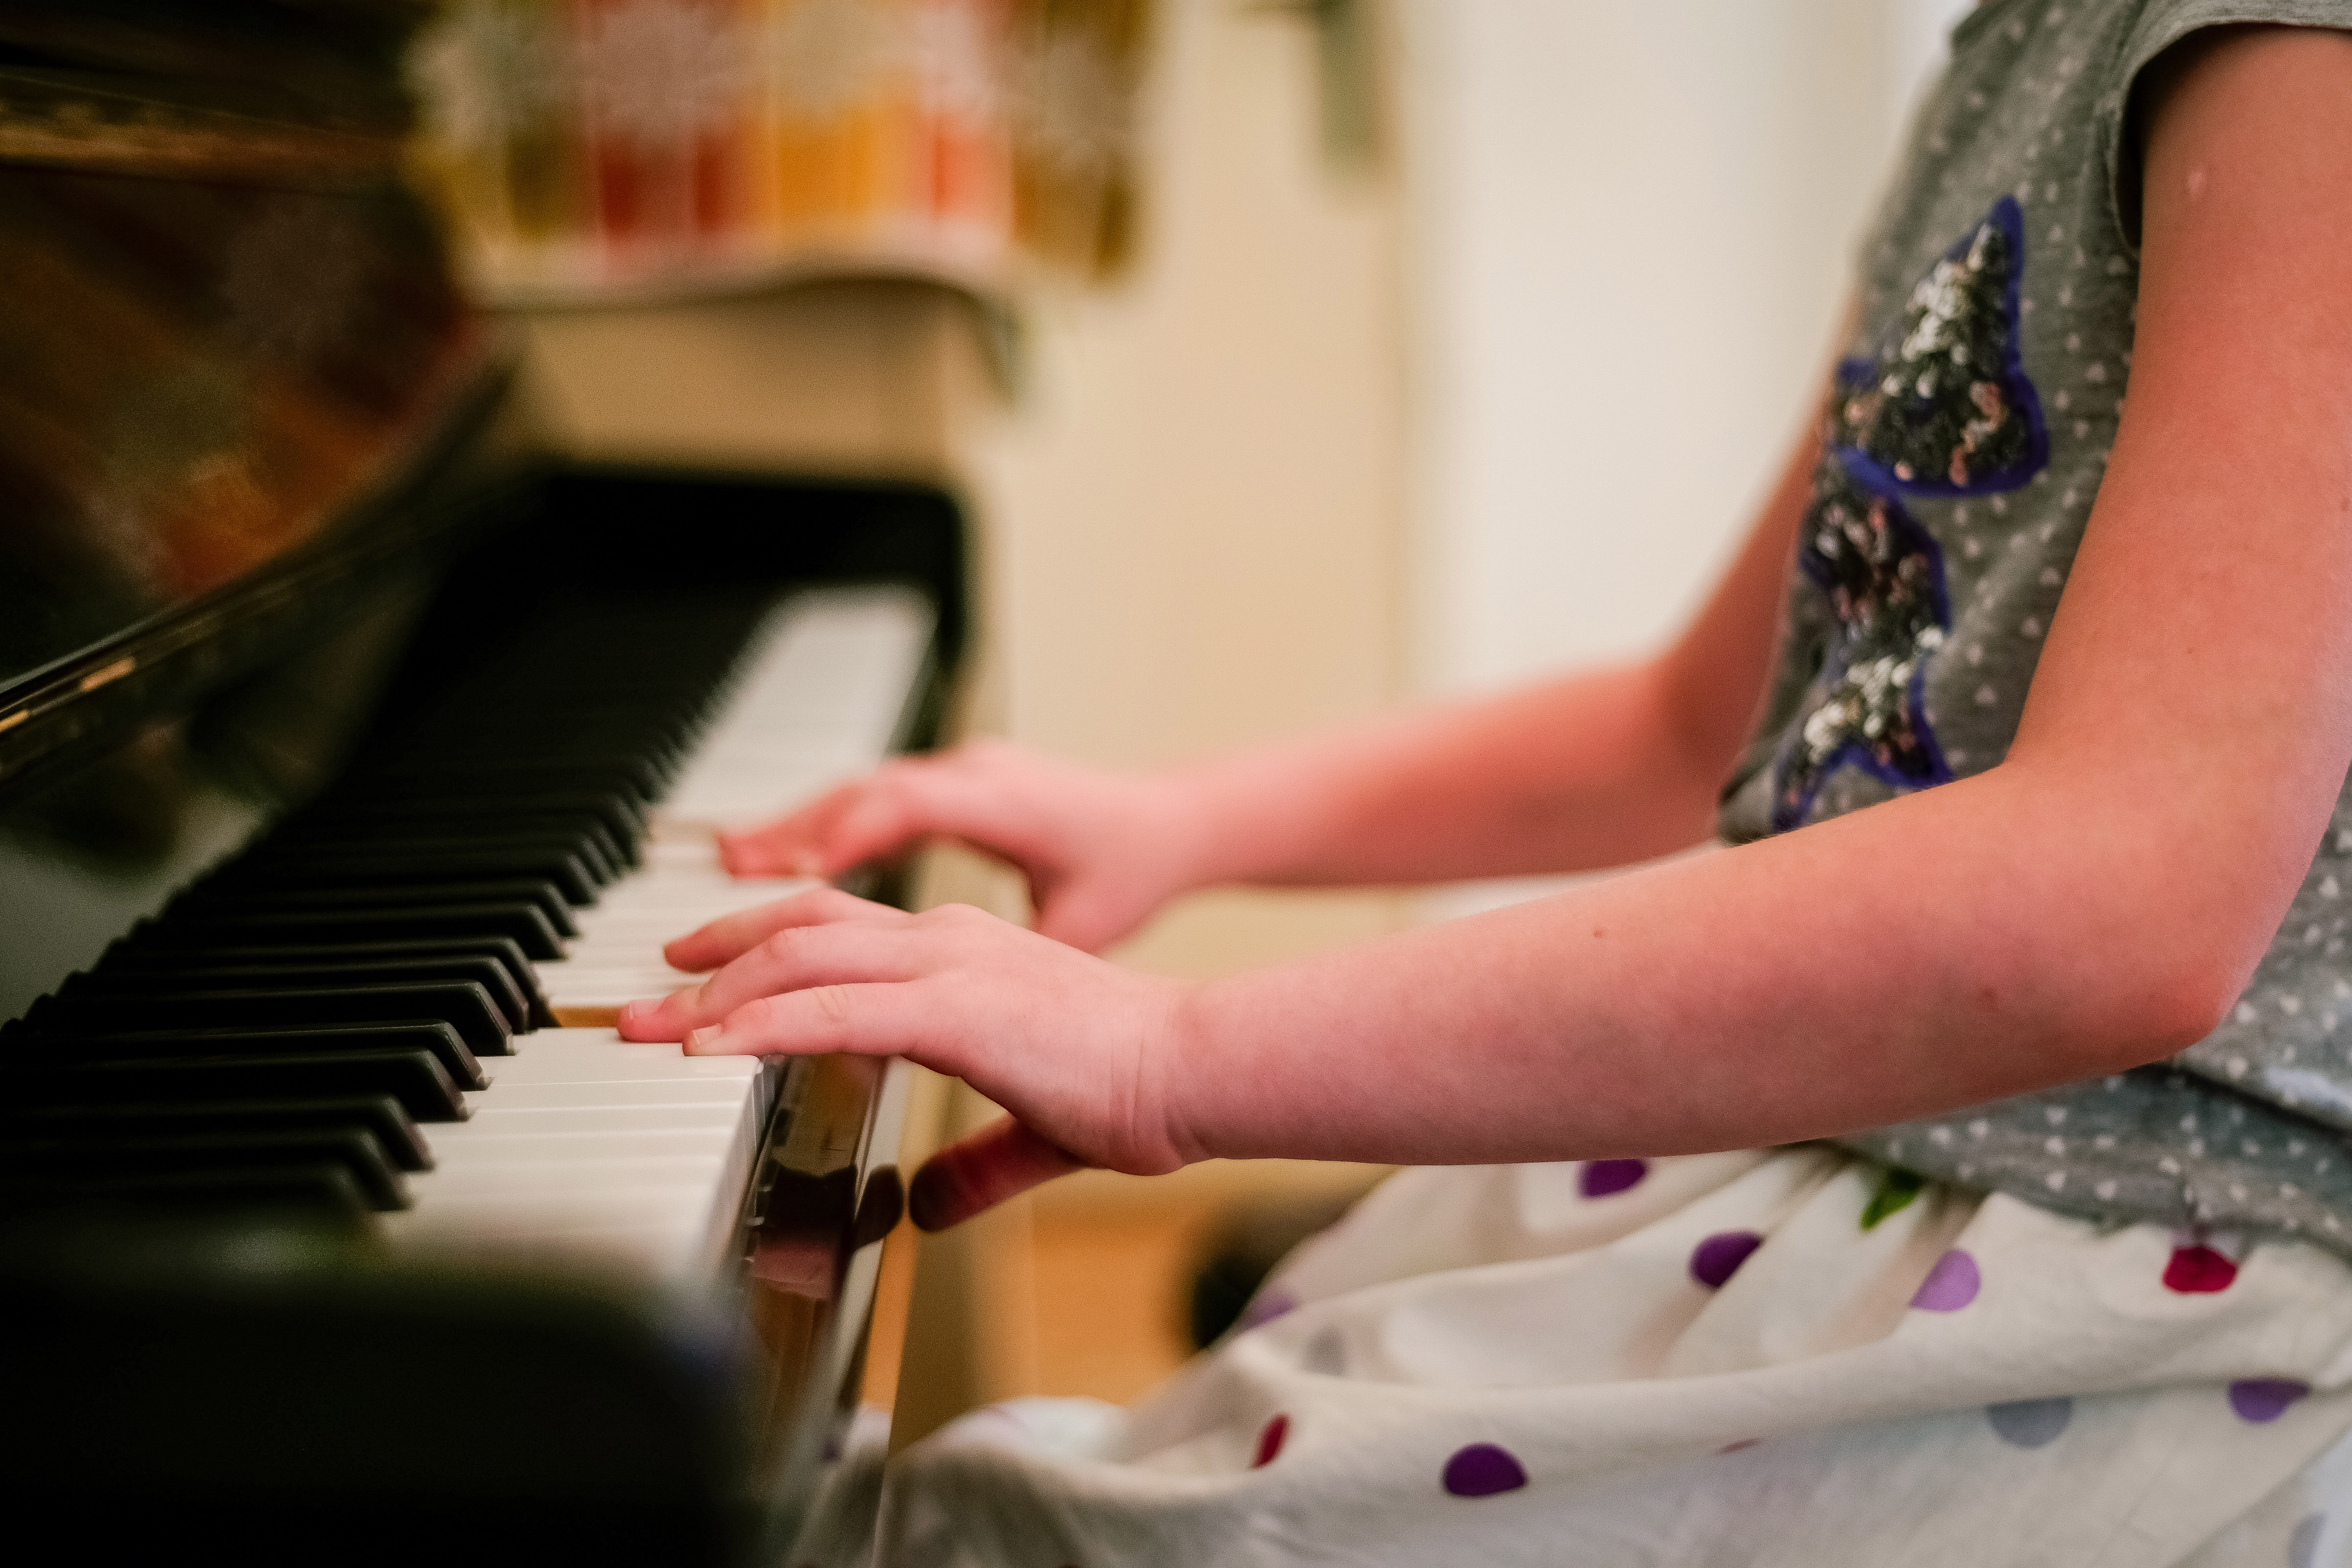
pianist, musician, hand, piano, musical instrument, finger, musical keyboard, nail, keyboard, electronic instrument, technology, electronic device, music, digital piano, keyboard player, player piano, composer, jazz pianist, organ, electric piano